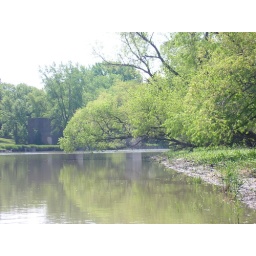
same tree over the water